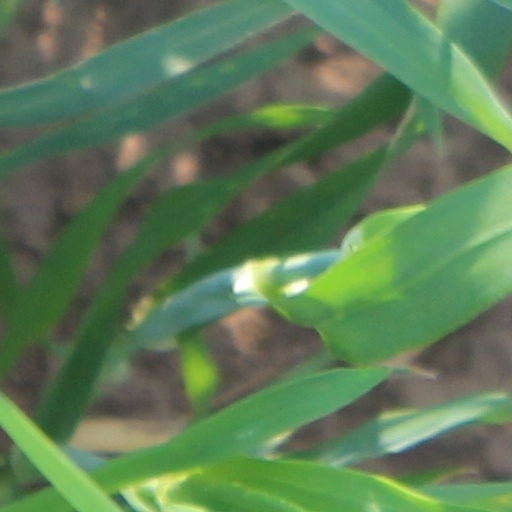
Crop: wheat